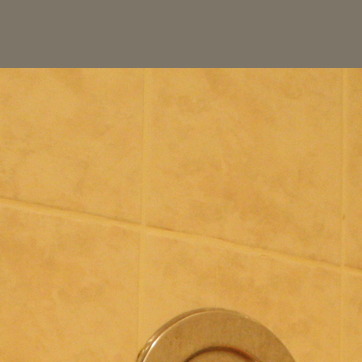
Material: ceramic